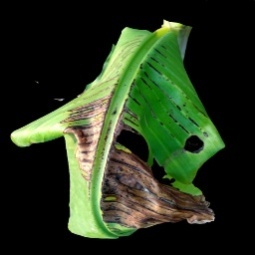
Label: Calcium